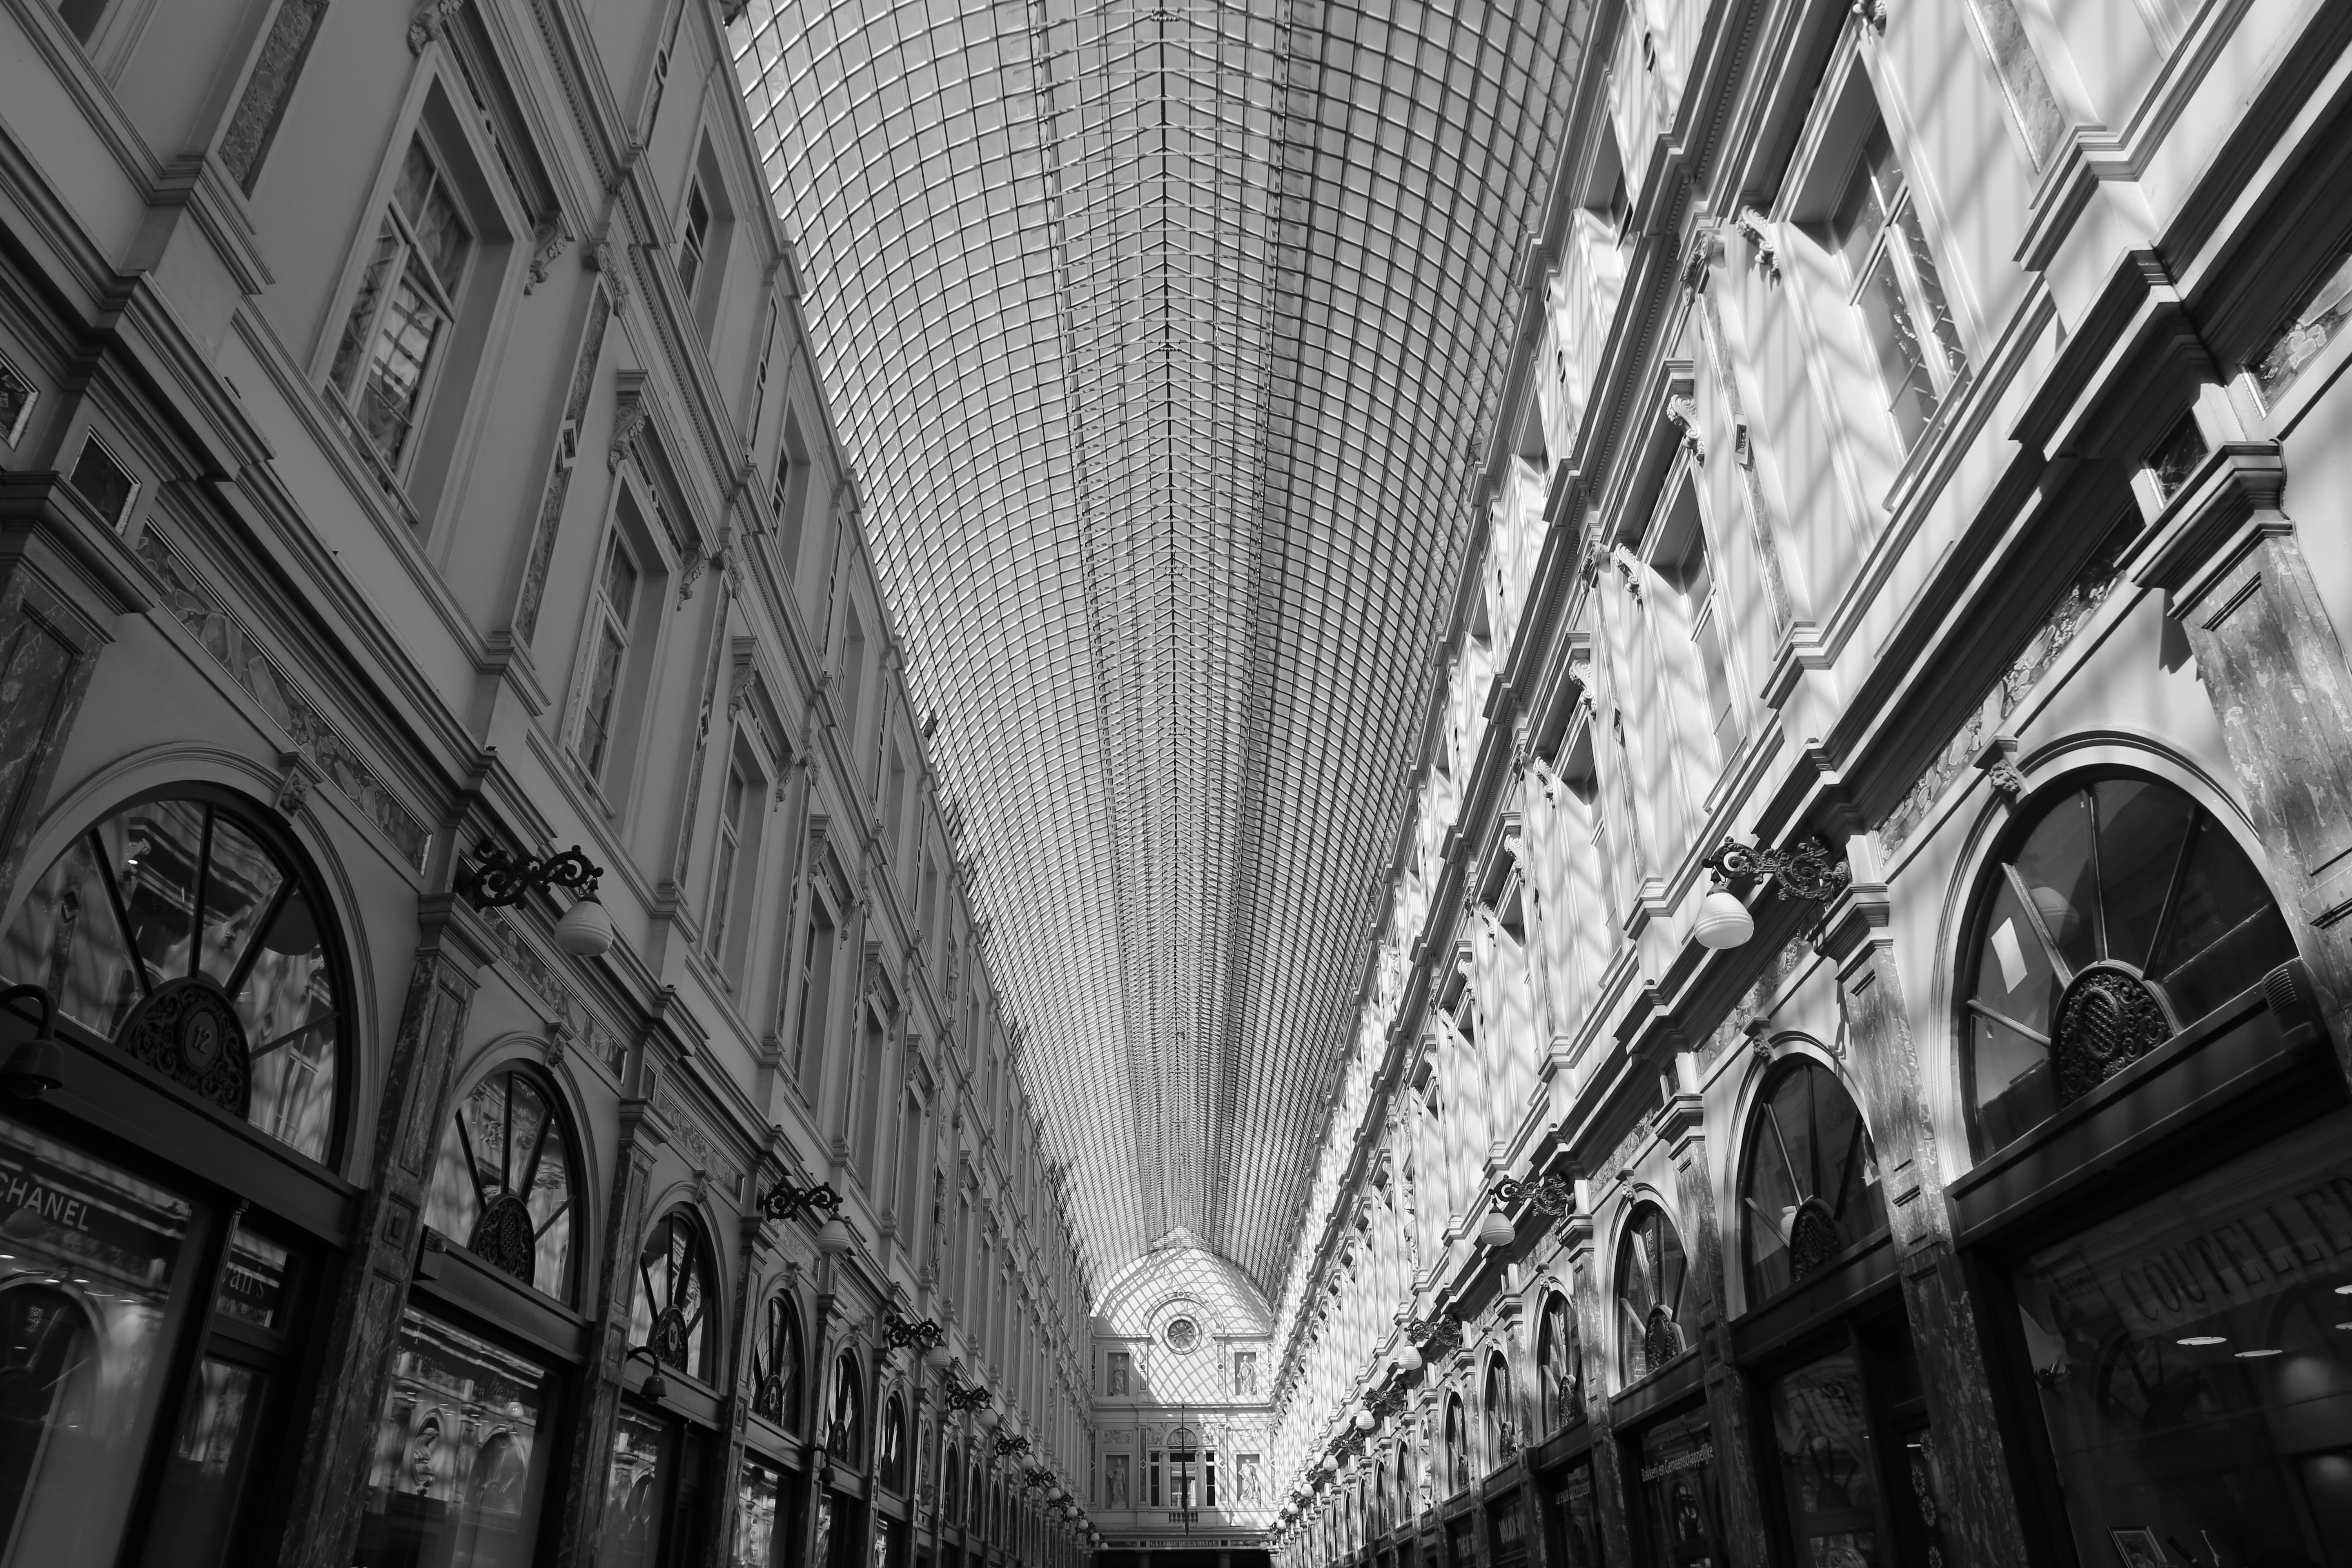
black and white, architecture, white, street, photography, skyscraper, cityscape, facade, cathedral, shopping, black, monochrome, brussels, shops, symmetry, gallery, shape, metropolis, urban area, monochrome photography